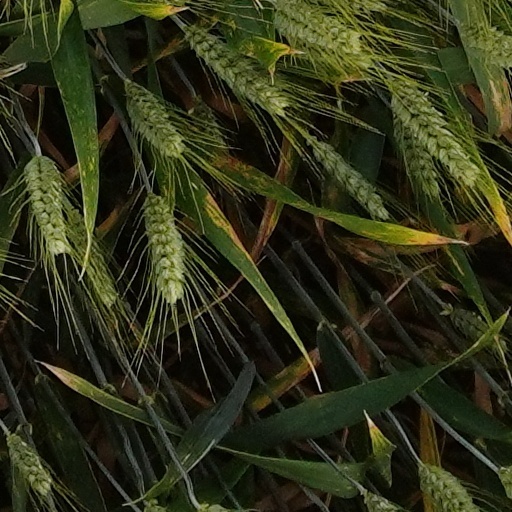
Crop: wheat